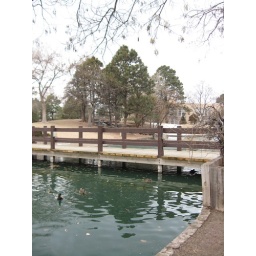
Ducks swim around the bridge at the duck pond at UNM